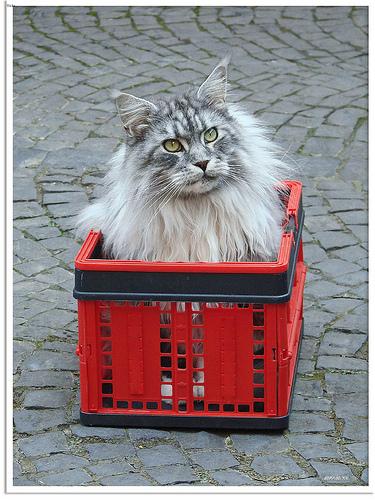
Breed: Maine Coon